Kijūrō Shidehara

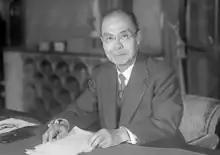
Kijūrō Shidehara

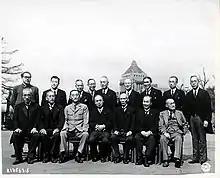
9 October 1945, with ministers of the Shidehara Cabinet

At the time of Japan's surrender in 1945, Shidehara was in semi-retirement. However, largely because of his pro-American reputation, he was appointed to serve as Japan's first post-war prime minister, from 9 October 1945 to 22 May 1946. Along with the post of prime minister, Shidehara became president of the Progressive Party ("Shinpo-tō").